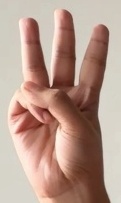
ASL sign: 6